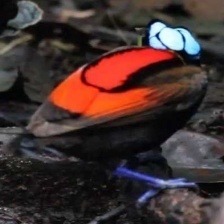
Species: WILSONS BIRD OF PARADISE
Scientific name: CICINNURUS RESPUBLICA